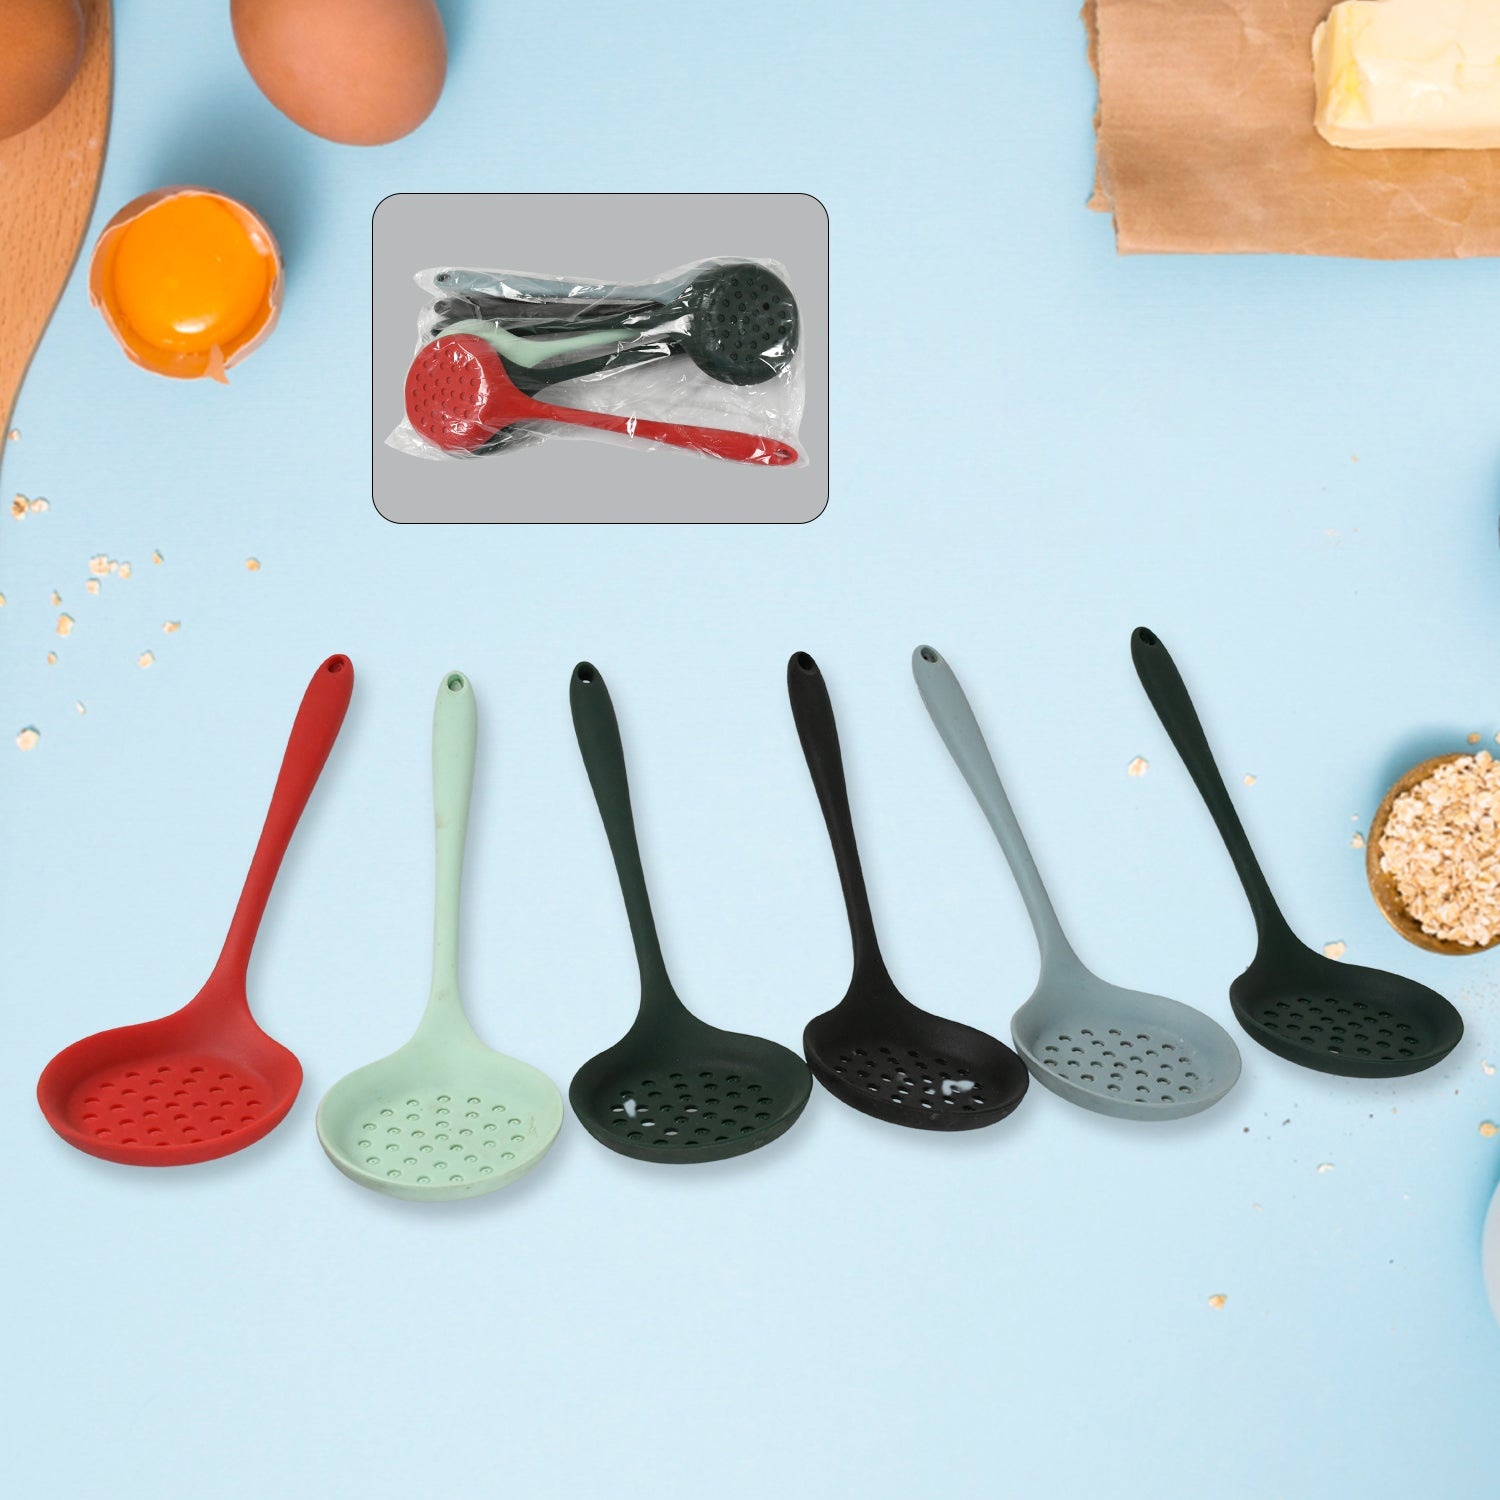
Multipurpose Silicone Spoon, Silicone Basting Spoon Non-Stick Kitchen Utensils Household Gadgets Heat-Resistant Non Stick Spoons Kitchen Cookware Items For Cooking and Baking (6 Pcs Set)
Brand: KRISHITA MARKETING PRIVATE LIMITED
Multipurpose Silicone Spoon, Silicone Basting Spoon Non-Stick Kitchen Utensils Household Gadgets Heat-Resistant Non Stick Spoons Kitchen Cookware Items For Cooking and Baking (6 Pcs Set) Description :- Silicon Non-Stick Heat-Resistant Kitchen Cooking Tool. This is perfect for cooking with its 100% food grade silicone construction. It’s safe, durable, and heat-resistant, making it ideal for stirring, flipping, and serving food. It’s also easy to clean – just rinse underwater, and it’s ready to use. This is perfect for your kitchen needs. Made of top-quality silicon, it's flexible, perfect for stirring, and won't scratch your cookware. Get all the benefits of a silicon kitchen item with this spoon. SAFE AND HEALTHY FOR YOUR FAMILY :- We use these spatulas ourselves and want the best for our family and yours. Our silicone, heat-resistant. Multi-function spoon: the exterior design is simple and comfortable. Great gifts for family and friends. The is designed to make culinary tasks a breeze. With a lightweight and ergonomically designed handle, it is easy to maneuver for precise and efficient cooking. The spoon is made from premium quality materials to withstand long-term use. It is the perfect tool for any kitchen. Dimension :- Volu. Weight (Gm) :- 472 Product Weight (Gm) :- 596 Ship Weight (Gm) :- 596 Length (Cm) :- 33 Breadth (Cm) :- 10 Height (Cm) :- 7
Category: Home & Garden > Kitchen & Dining > Kitchen Tools & Utensils > Slotted Spoons